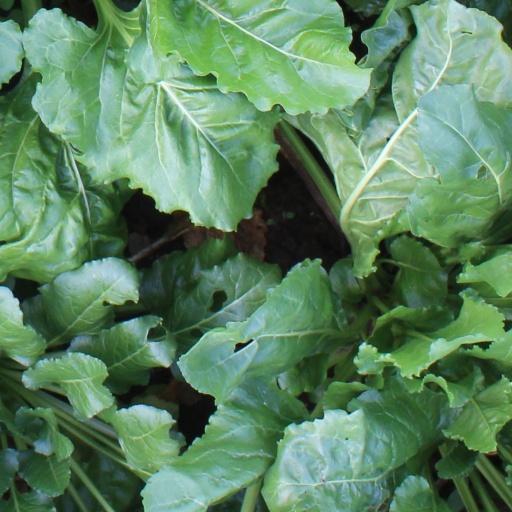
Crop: sugar beet